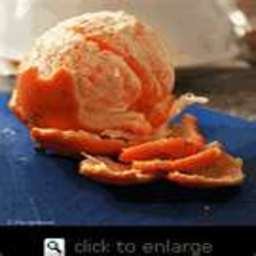
Label: peels